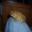
Label: frog